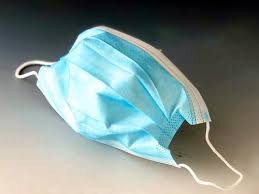
Waste category: trash